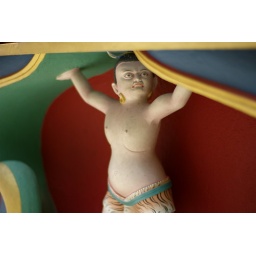
in tiger pants